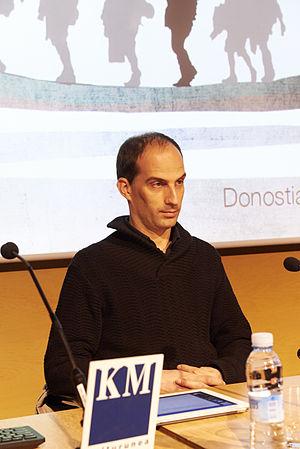
Eneko Bidegain est un journaliste, professeur, juge de joutes de bertsolari et écrivain basque français de langue basque.